Abersoch

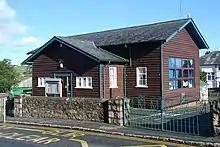
Ysgol Gynradd Abersoch Primary School prior to its forced closure

43.5% of the population aged 3 and over noted that they could speak Welsh. 52.1% noted that they had one or more skills in the Welsh language. Of those who were born in Wales, 85% of the population aged three and over noted that they could speak Welsh.